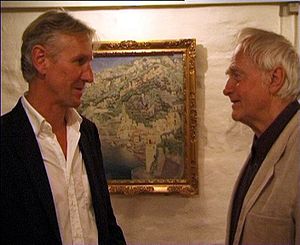
Ib Spang Olsen
Modersmål-Prisen 2003: Steffen Brandt (tv) og 2002: Ib Spang Olsen (th)
Ib Otto Spang Olsen var en dansk tegner og forfatter.